List of ships of the Republic of Vietnam Navy

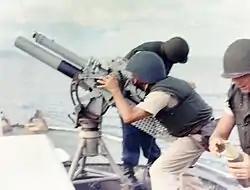
The crew of USCGC "Point Comfort" (WPB-82317) firing an 81 mm mortar

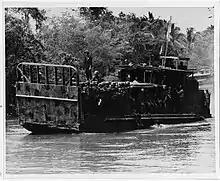
ATC in 1966

The Point-class cutter was a 70-ton, patrol vessel. It had a crew of 10 men, and a top speed of . Armament consisted of five M2 Browning machine guns and an 81 mm mortar.